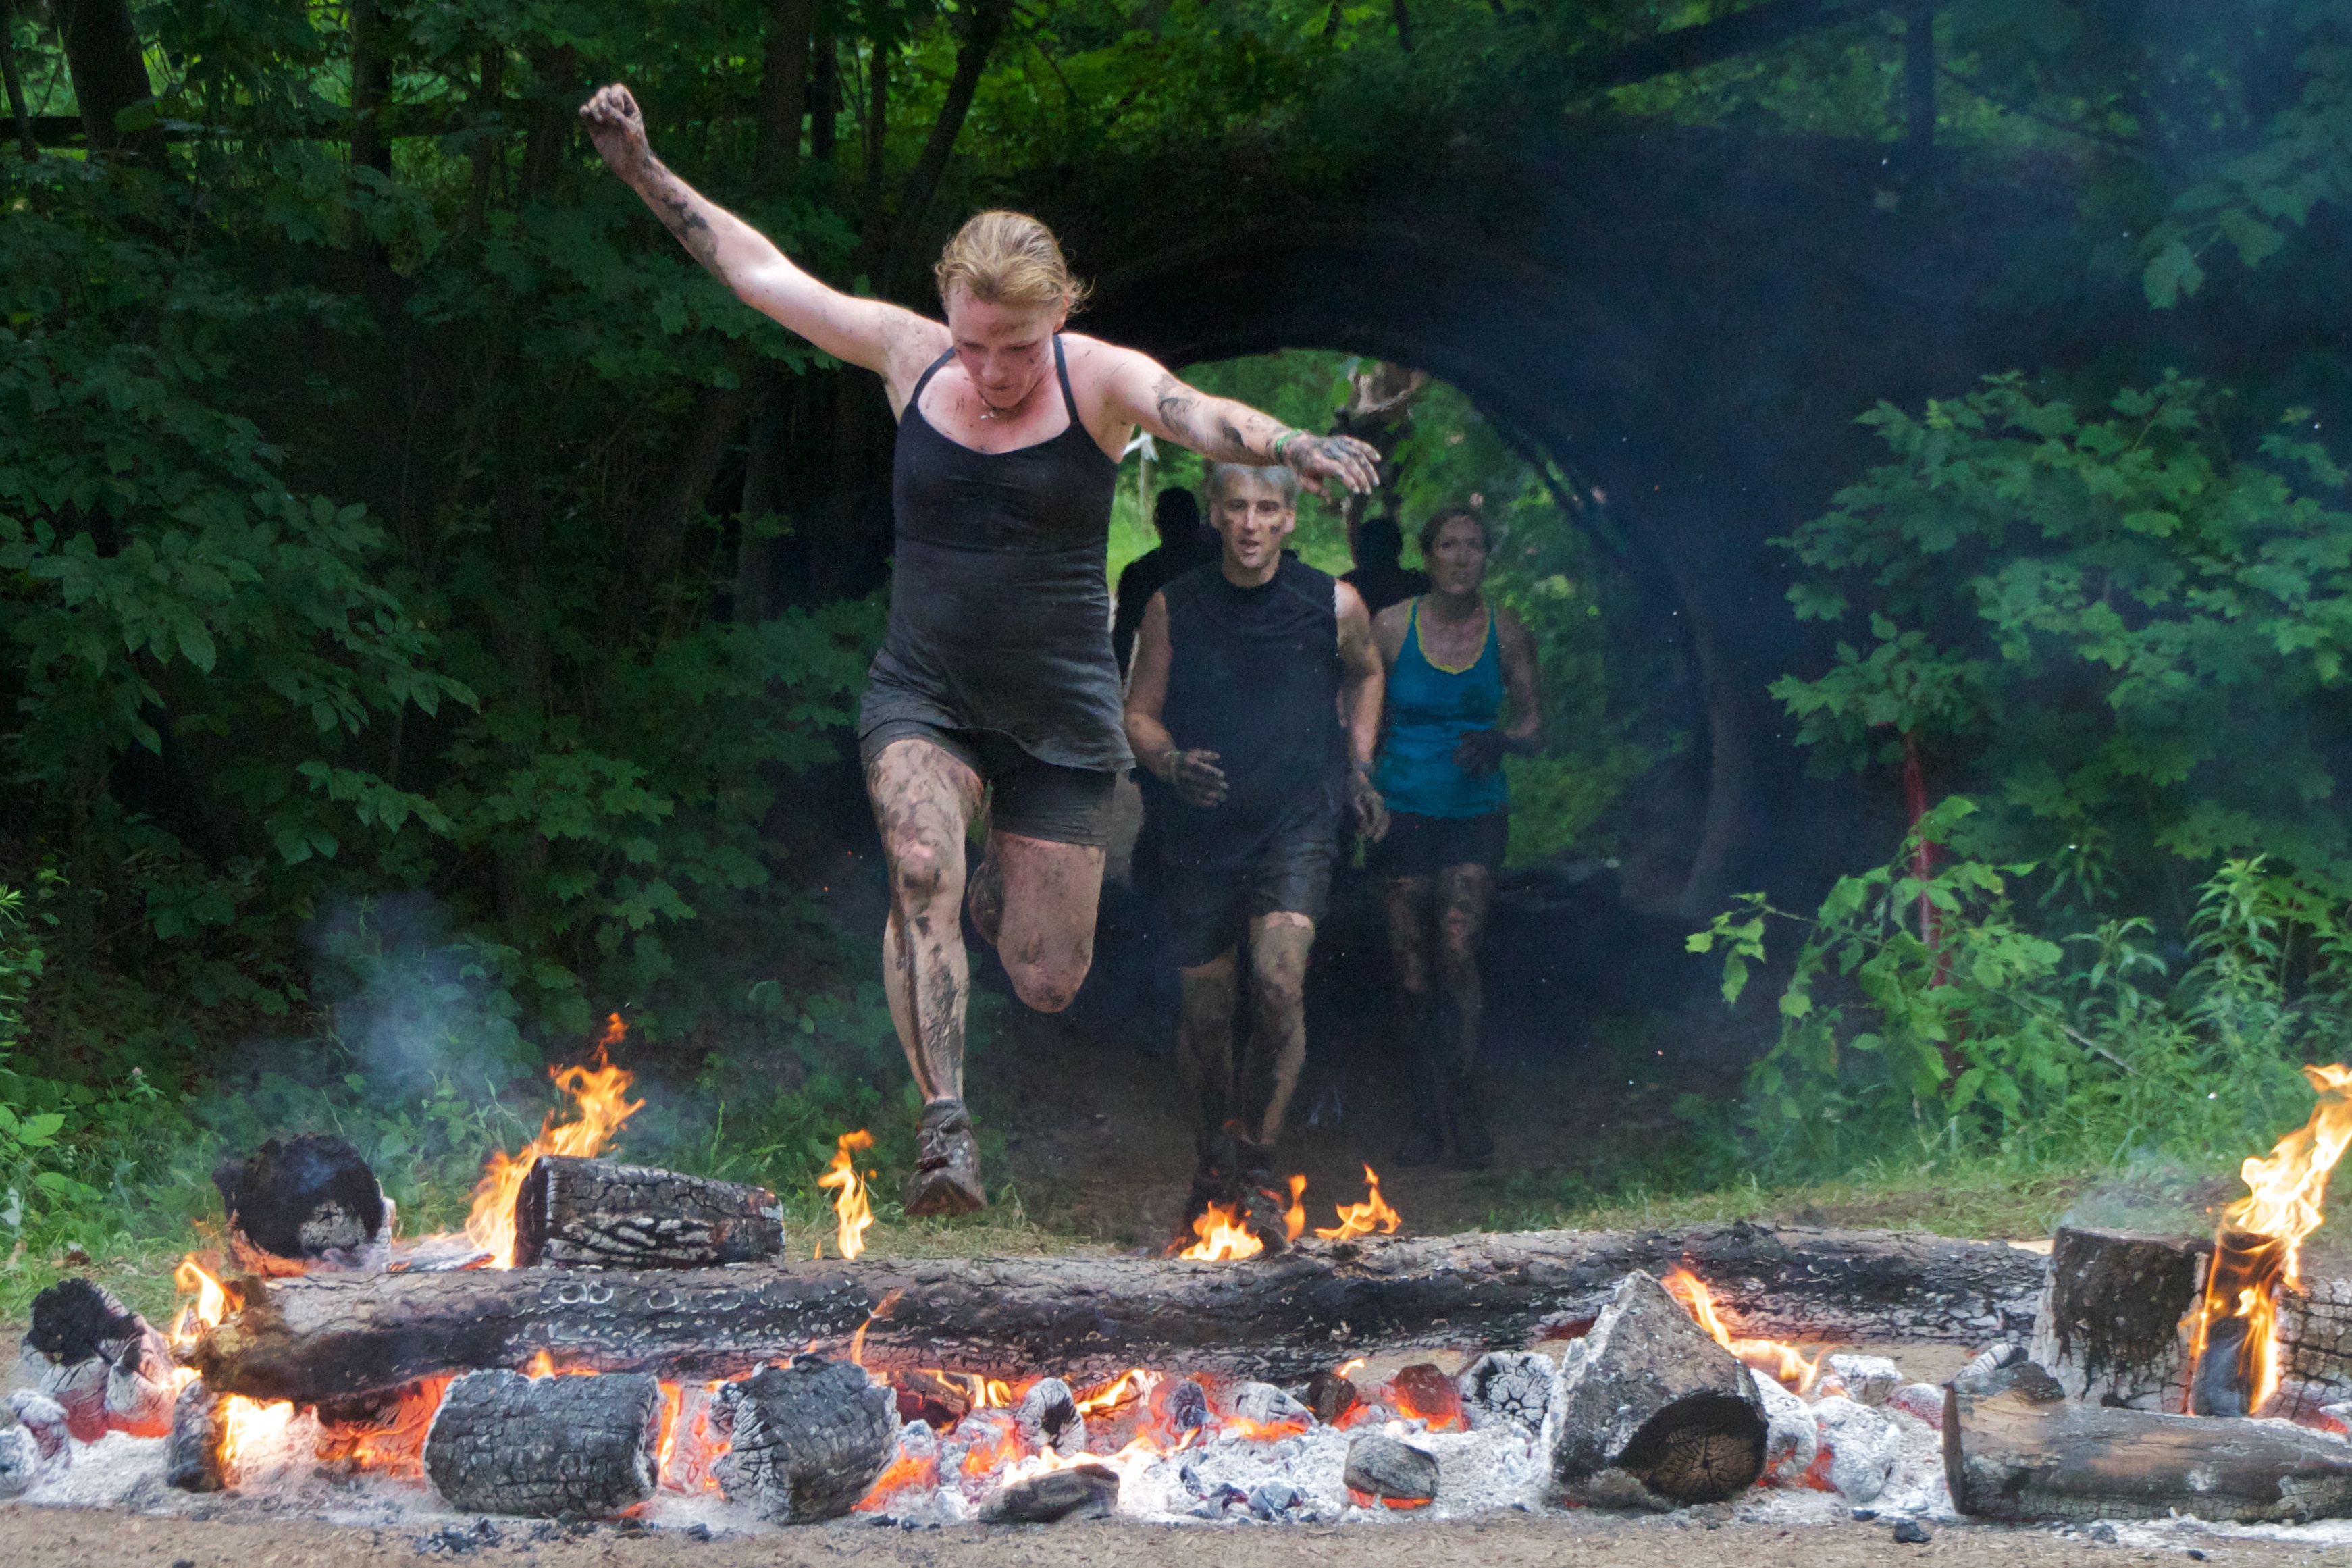
pond, backyard, campfire, spartanrace